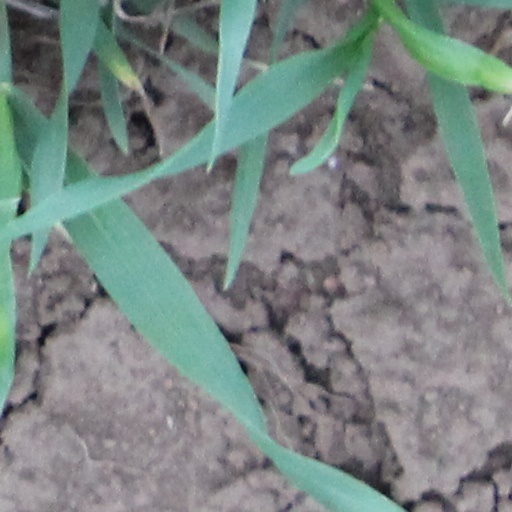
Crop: wheat